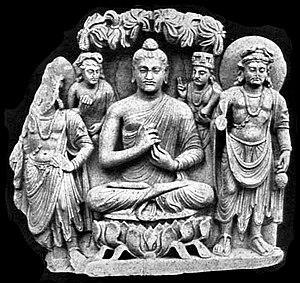
L'art Kushan, l'art de l'empire Kushan dans le nord de l'Inde, a prospéré entre le Iᵉʳ et le IVᵉ siècle de notre ère. Il mélangeait les traditions de l'art gréco-bouddhiste du Gandhara, influencé par les canons artistiques hellénistiques, et l' art plus indien de Mathura. L'art kushan suit l'art hellénistique du royaume gréco-bactrien ainsi que l'art indo-grec qui avait prospéré entre le IIIᵉ siècle avant notre ère et le Iᵉʳ siècle de notre ère en Bactriane et dans le nord-ouest de l'Inde. Avant d'envahir le nord et le centre de l'Inde et de s'établir en tant qu'empire à part entière, les Kushan avaient migré du nord-ouest de la Chine et occupé pendant plus d'un siècle ces terres hellénistiques d'Asie centrale, où l'on pense qu'ils ont assimilé les restes des populations grecques, la culture grecque et l'art grec, ainsi que les langues et les écritures qu'ils utilisaient dans leurs pièces et inscriptions: le grec et le bactrien, qu'ils utilisaient avec le brahmi indien.